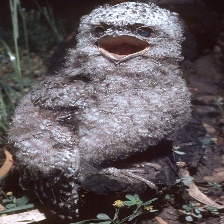
Species: TAWNY FROGMOUTH
Scientific name: PODARGUS STRIGOIDES